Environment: real
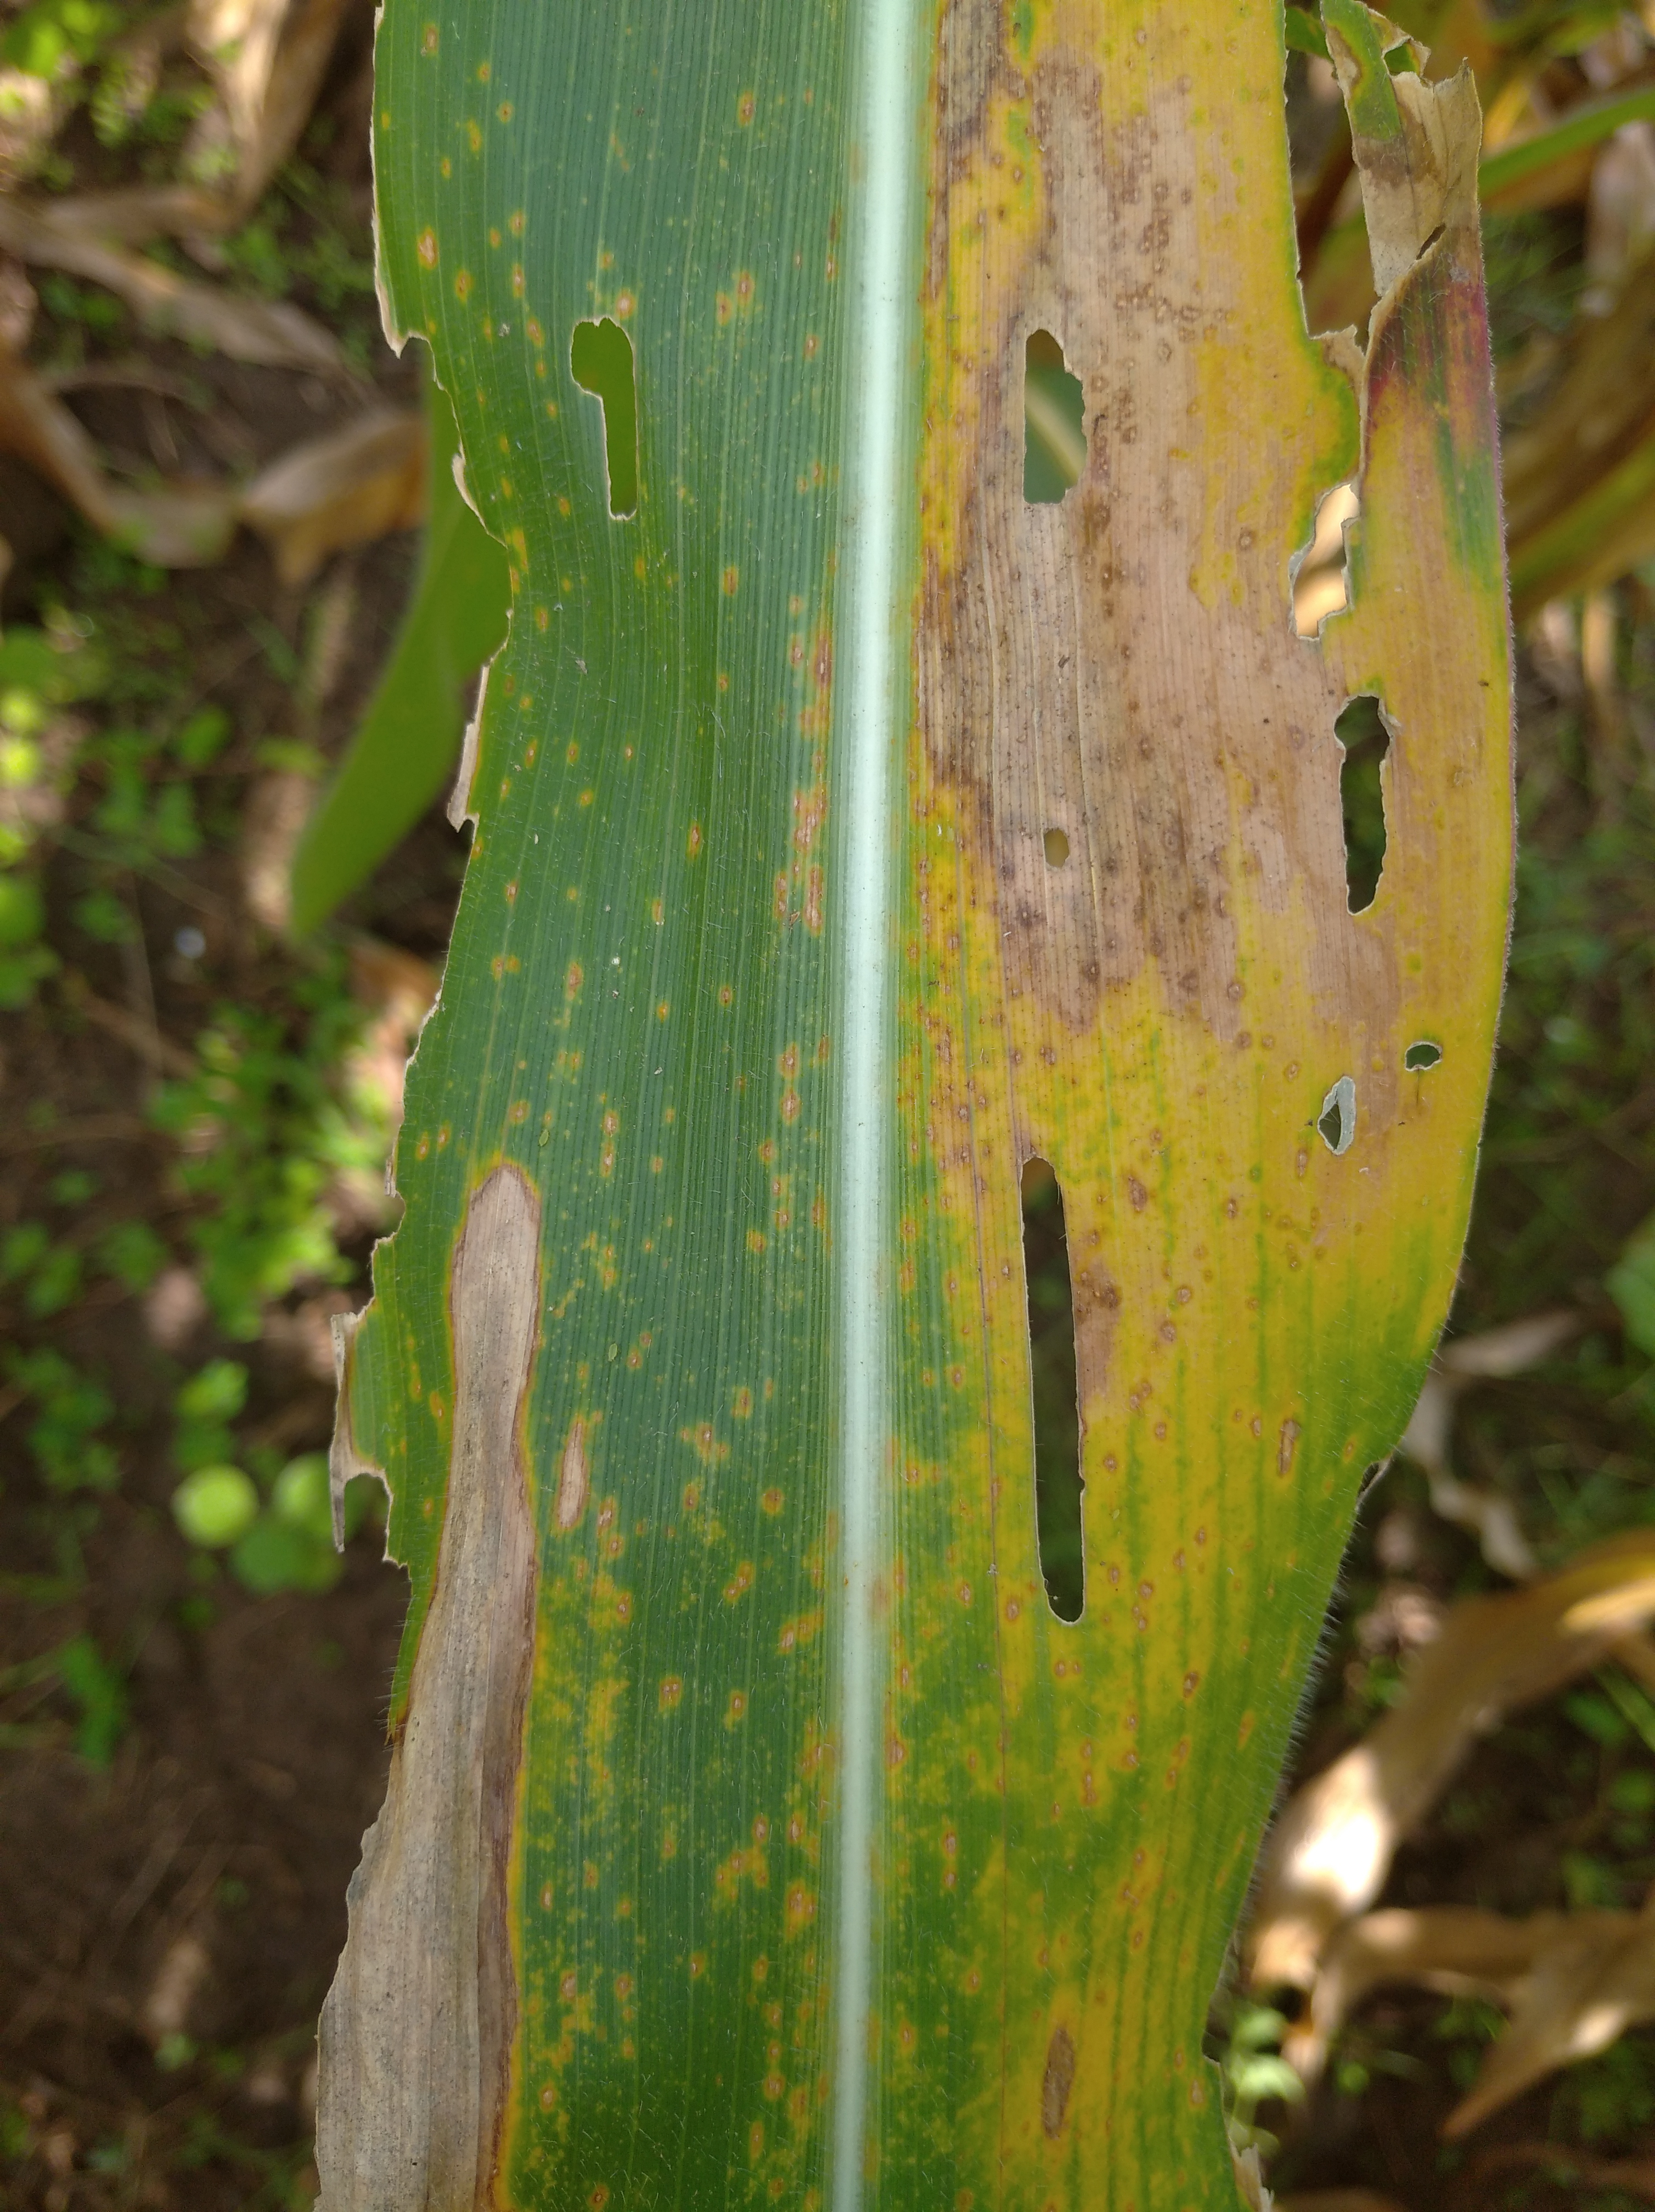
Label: northern_corn_leaf_blight